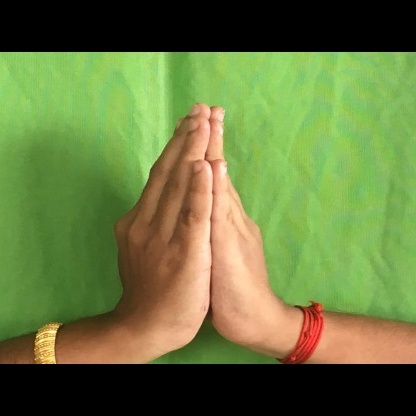
Mudra: Anjali